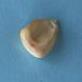
Maize quality: Bad